One Day in the Future

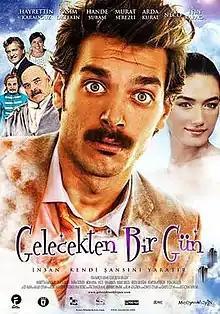
Film Poster

One Day in the Future is a 2010 Turkish comedy film, directed by Boğaçhan Dündar, featuring Hayrettin Karaoğuz as a man who is shown his unrealised future by two angels after committing suicide. The film went on general release across the country on .